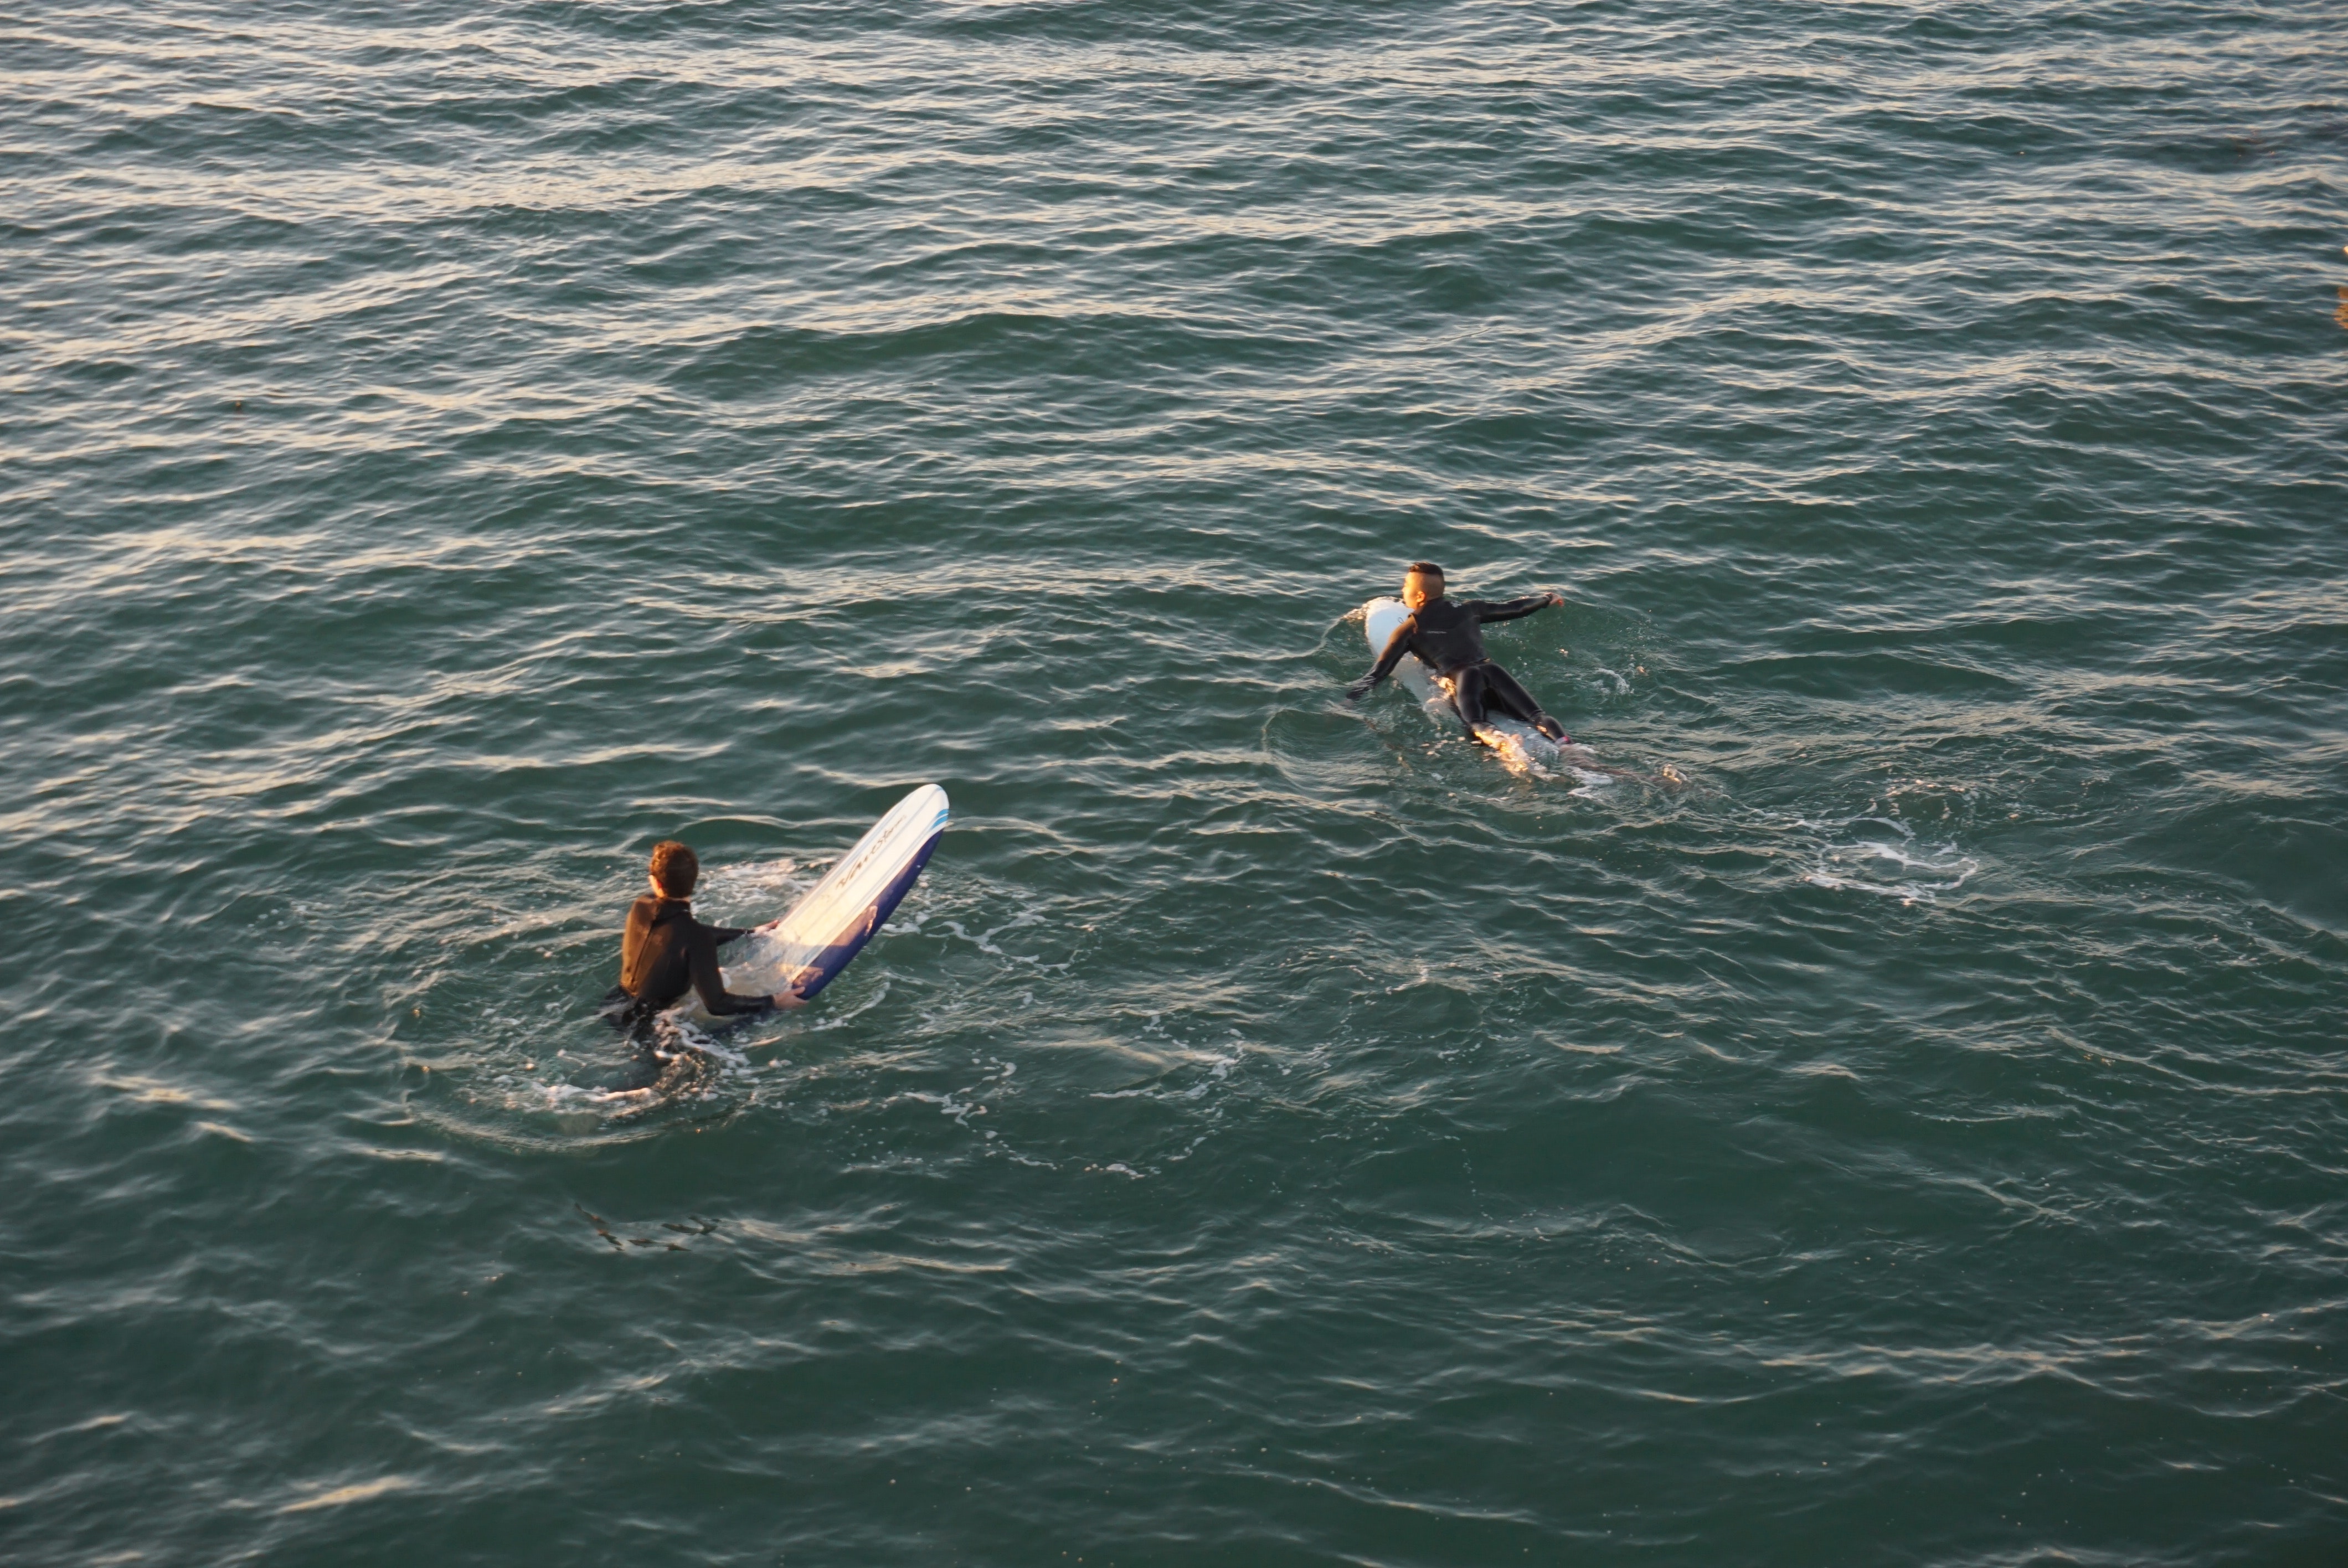
water, sea, wave, ocean, coastal and oceanic landforms, water sport, wind wave, surface water sports, vacation, surfing equipment and supplies